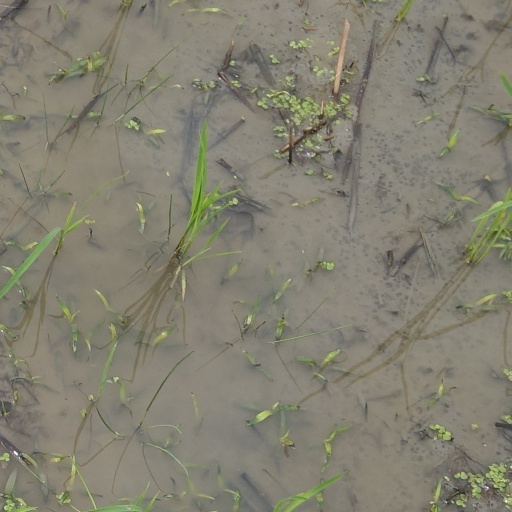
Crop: rice